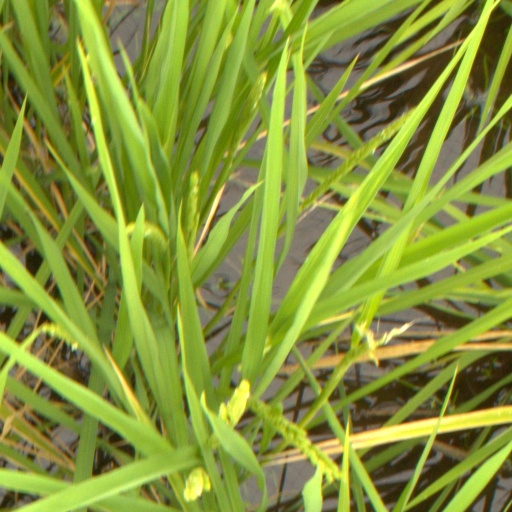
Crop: rice